Lysinuric protein intolerance

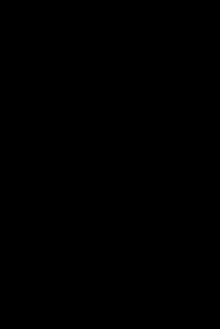
Lysine

Lysinuric protein intolerance (LPI) is an autosomal recessive metabolic disorder affecting amino acid transport. It is characterised by the body's inability to properly digest and use certain proteins. This condition leads to various metabolic complications and is typically diagnosed in infancy or early childhood.